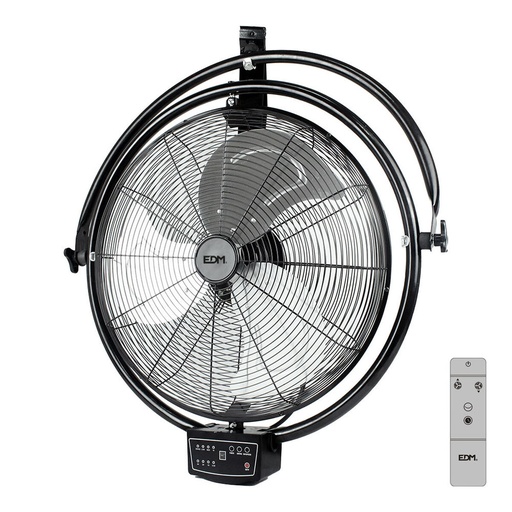
Fan Wall EDM 33520 Black 120 W industrial Ceiling
If you are looking for household appliances at the best prices, don't miss the Fan Wall EDM 33520 Black 120 W industrial Ceiling and a wide selection of small household appliances! Type: industrial Fan Wall Recommended use: Ceiling Includes: Remote control Colour: Black Characteristics: Oscillation Adjustable 3 speeds Power: 120 W Voltage: 220-240 V Speeds: 3 speeds Cable length: 1,6 m Airflow: 5400 m³/h Noise level: 65 dB Approx. dimensions: Ø 50 cm General Product Safety Regulations information: Elektro3 S.C.C.L. Polígono Industrial La Creu dels Frares, Ronda Santa Julita, 9, Sant Boi de Llobregat, Barcelona, Spain, 08830 08830 - Sant Boi de Llobregat +34936300421 info@elektro3.com https://www.elektro3.com
Brand: EDM Product
Category: Home & Garden > Household Appliances > Climate Control Appliances > Fans > Wall Mount Fans